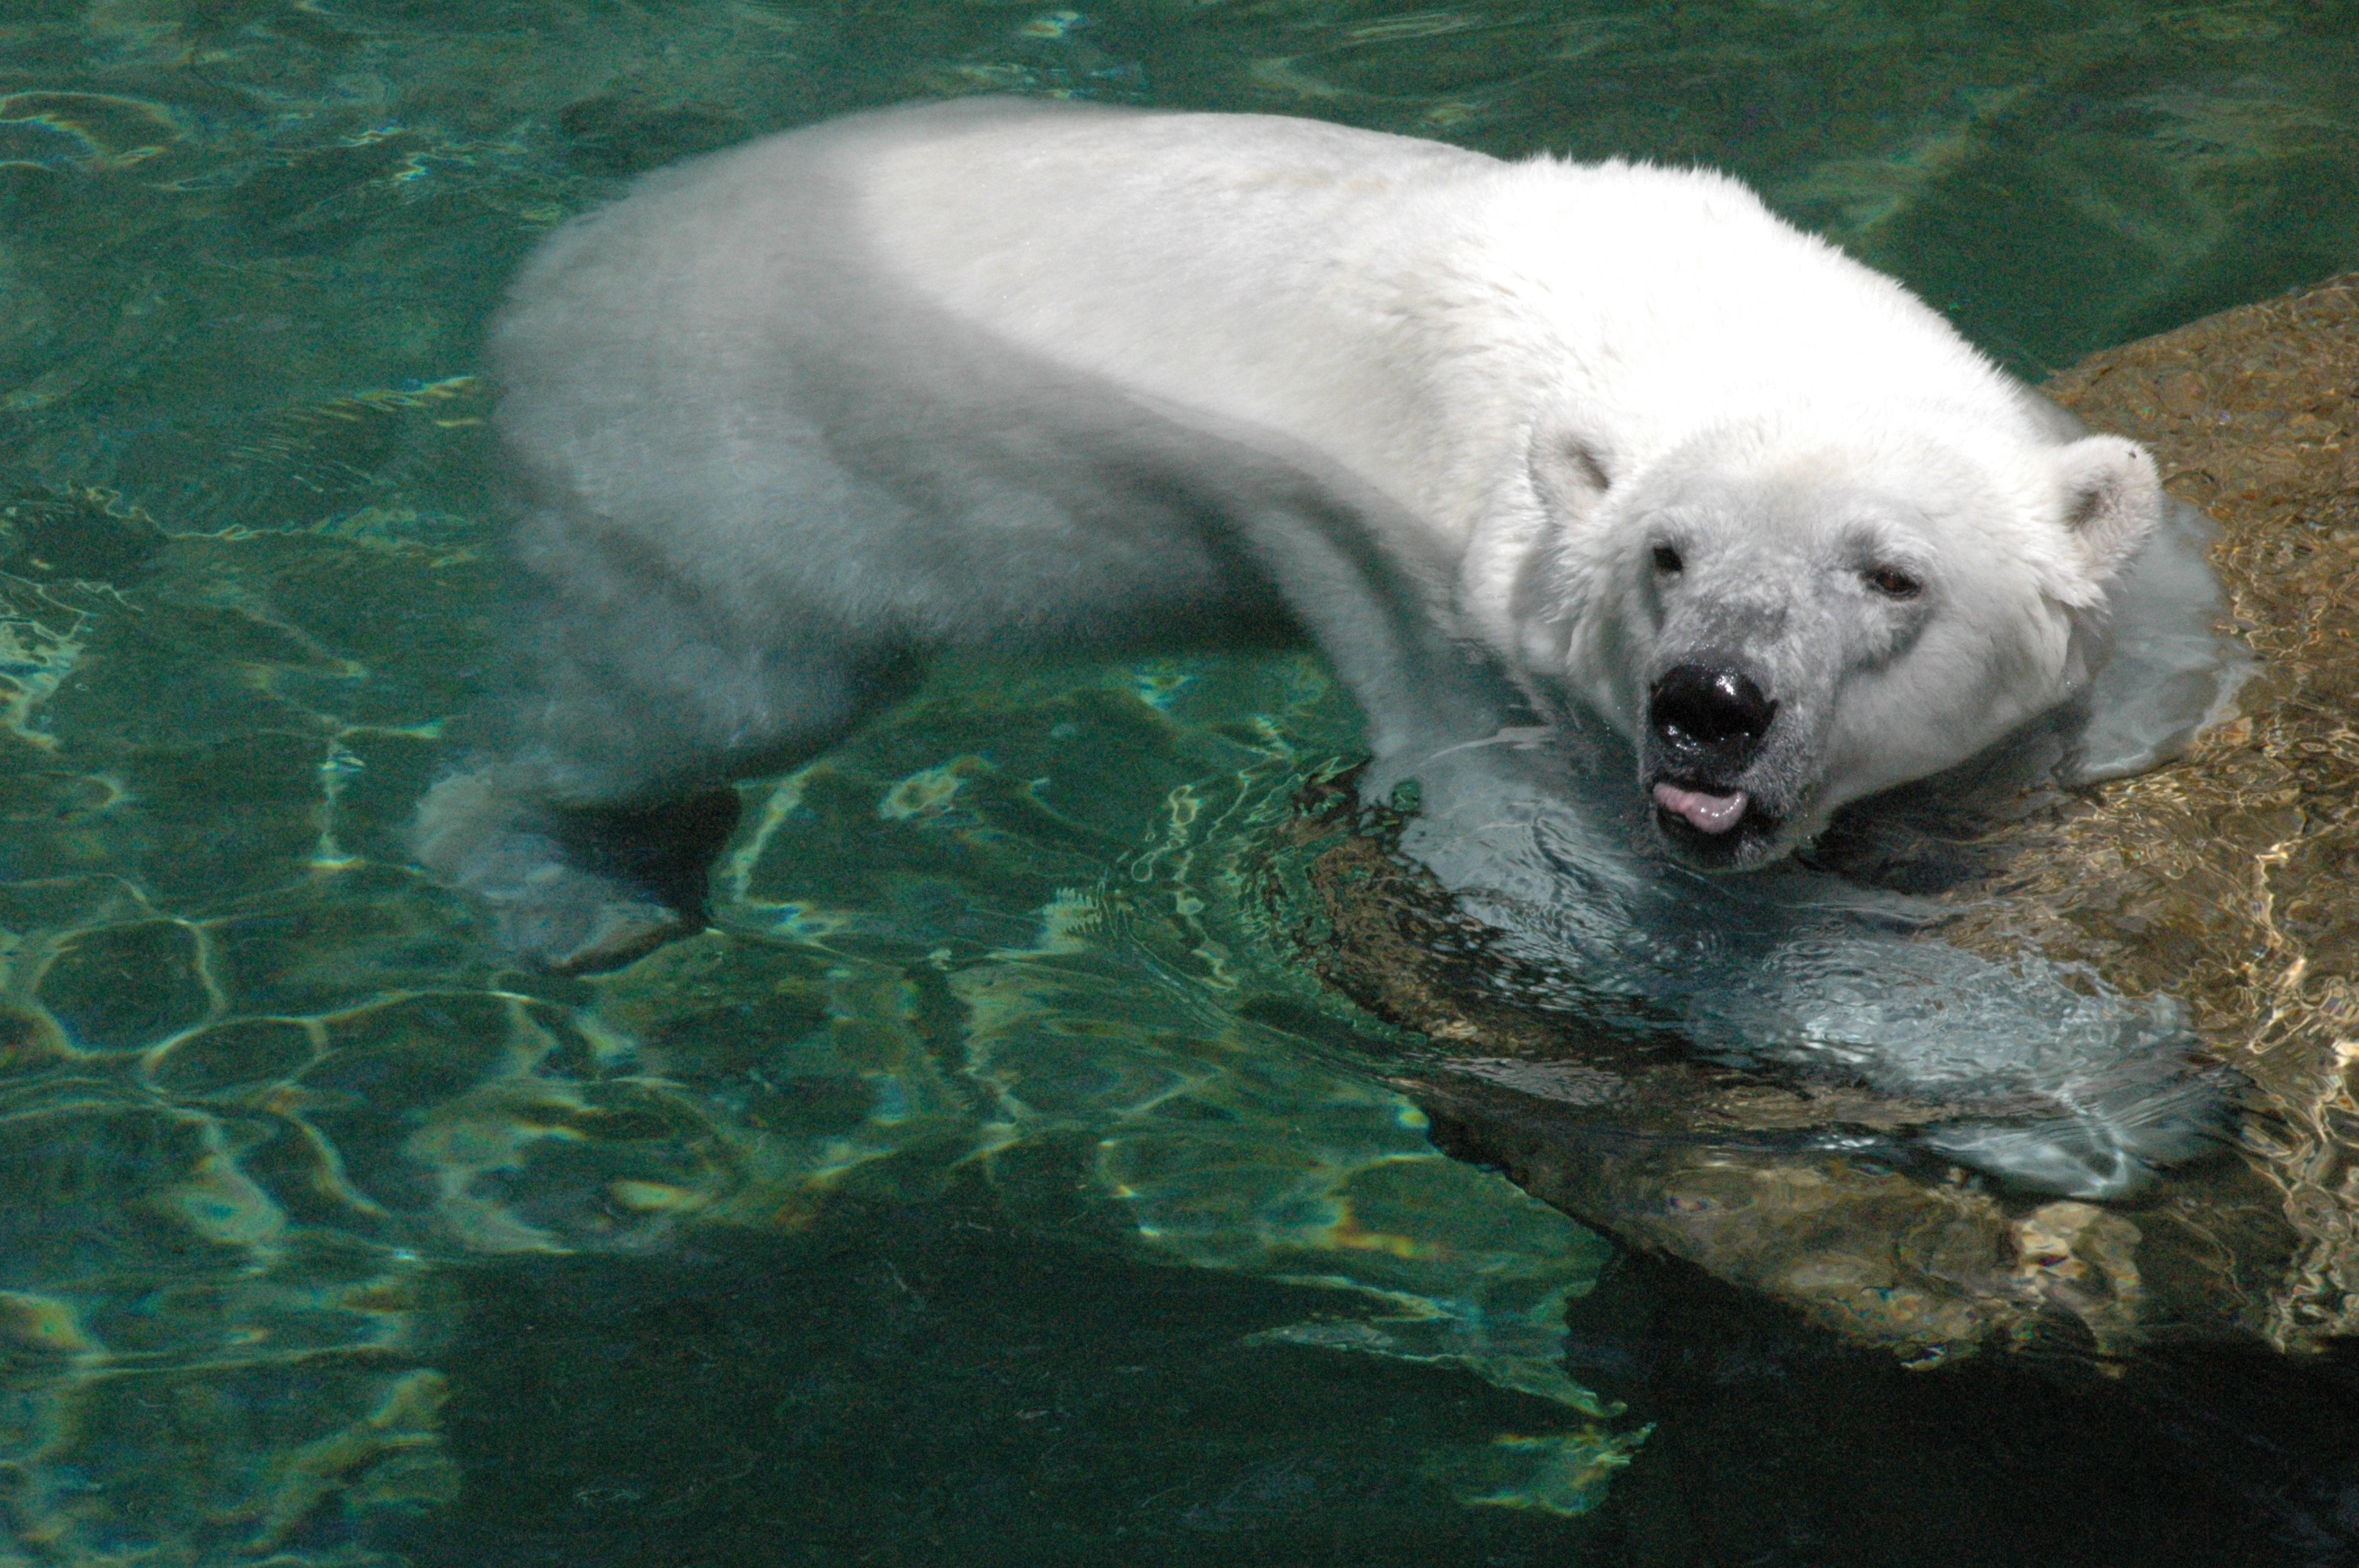
water, bear, zoo, mammal, fauna, polar bear, swimming, polar, happy, vertebrate, white fur, dog breed group